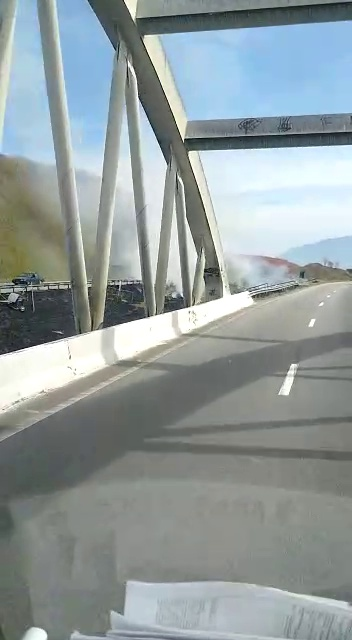
Fire: no
Smoke: yes